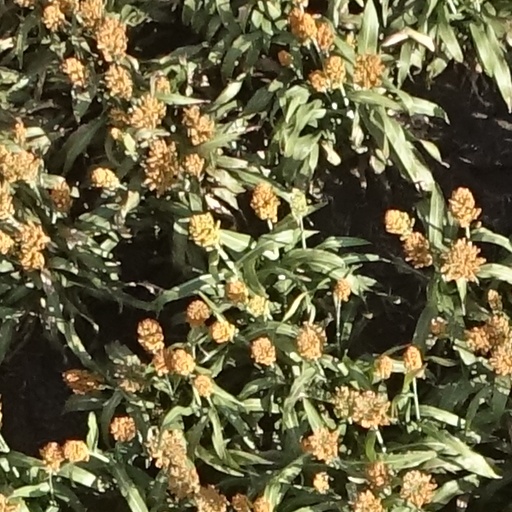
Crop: sorghum